John Wilkins

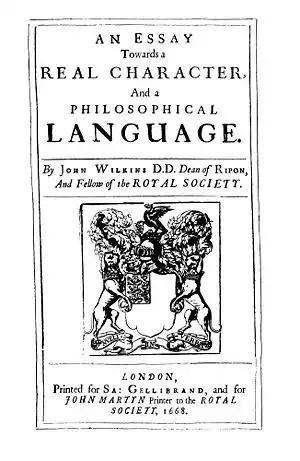
Frontispiece of John Wilkins "An Essay towards a Real Character and a Philosophical Language" (1668)

Upon the Restoration in 1660, the new authorities deprived Wilkins of the position given him by Cromwell; he gained appointment as prebendary of York and rector of Cranford, Middlesex. In 1661, he was reduced to preacher at Gray's Inn, lodging with his friend Seth Ward. In 1662, he became vicar of St Lawrence Jewry, London. He suffered in the Great Fire of London, losing his vicarage, library and scientific instruments.